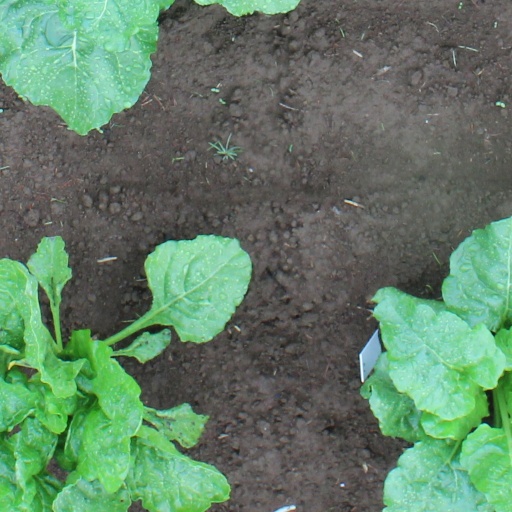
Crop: sugar beet